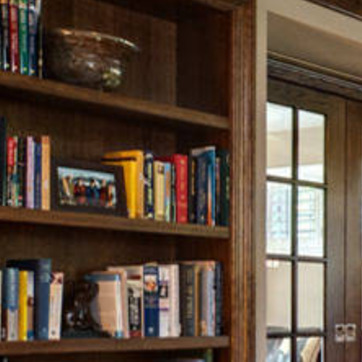
Material: paper